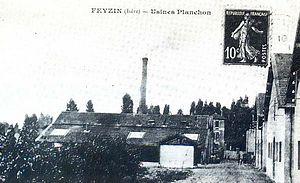
Feyzin usine-planchon
Victor Planchon est un chimiste qui a inventé le film celluloïd permettant aux Frères Lumière d'y fixer leur émulsion, de filmer et de projeter leurs premiers films.